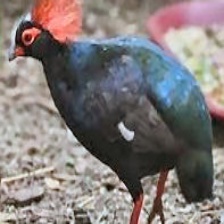
Species: CRESTED WOOD PARTRIDGE
Scientific name: ROLLULUS ROULOUL
ImageNet parent category: partridge